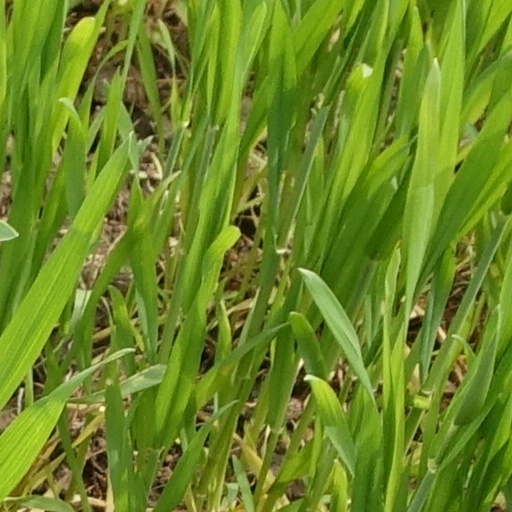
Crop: wheat